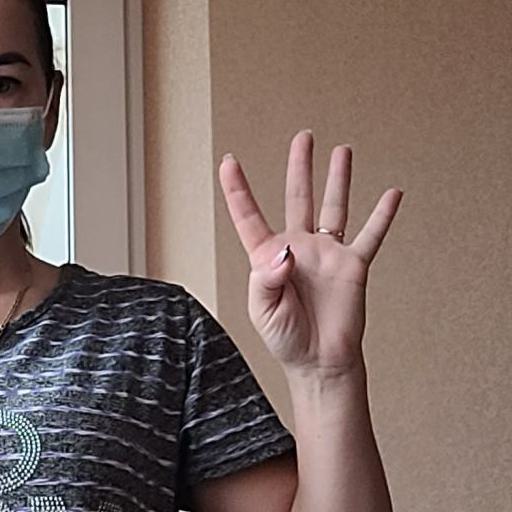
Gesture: four